Dalaly Kafumu

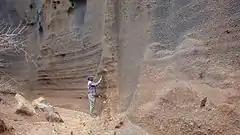
Dr Kafumu examining a geological section at Holili in northern Tanzania

He worked at the Geological Survey of Tanzania as an economic geologist responsible for mineral exploration and mining project evaluation, mapping and environmental management from 1983 until 1986. He became Vice Principal of the Mineral Resources Institute between 1986 and 1988 and went back to the Geological Survey of Tanzania as a Mineral Exploration Geologist until 2002. From 2002 to 2004 he worked as Head of Promotion and Statistics at the Ministry of Energy and Minerals, responsible for the promotion of investment in the Tanzania extractive industries sector. In 2004 he became the Communication Officer of the Ministry of Energy and Minerals with the responsibility of managing Government communication with stakeholders, partners and the public. In October 2006 he was appointed as the Commissioner for Minerals for the country to manage the fast-growing mineral sector, a post he held until August 2011 when he became a Member of Parliament.